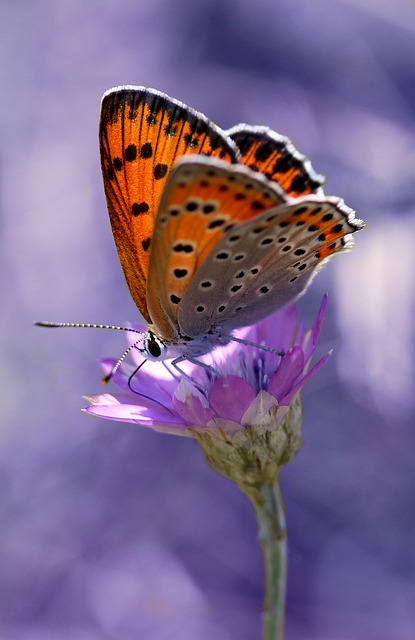
Label: farfalla